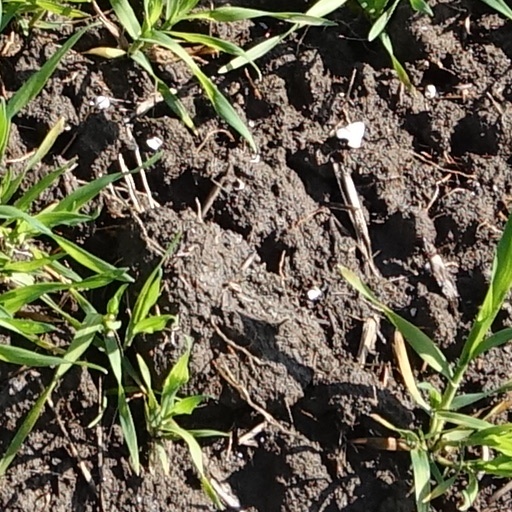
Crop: wheat